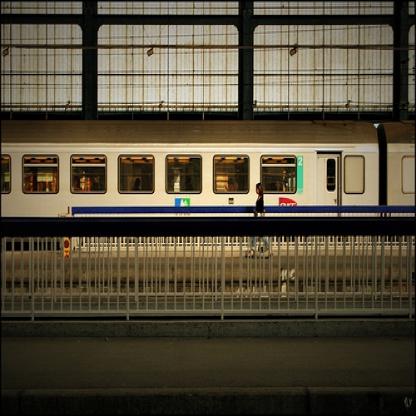
Scene: Indoor